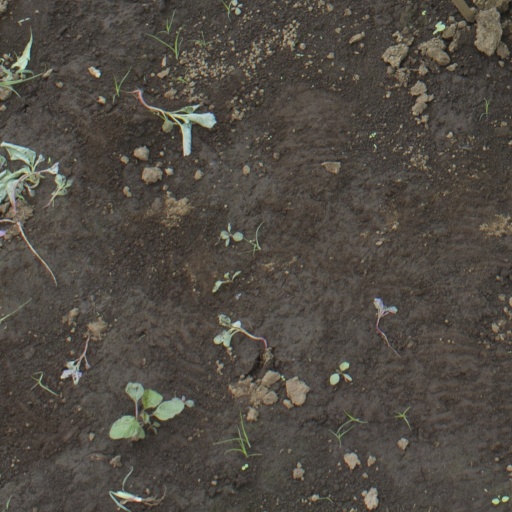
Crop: soybean